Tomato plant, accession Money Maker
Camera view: horizontal (90 deg, fisheye); turntable rotation: 300 degrees
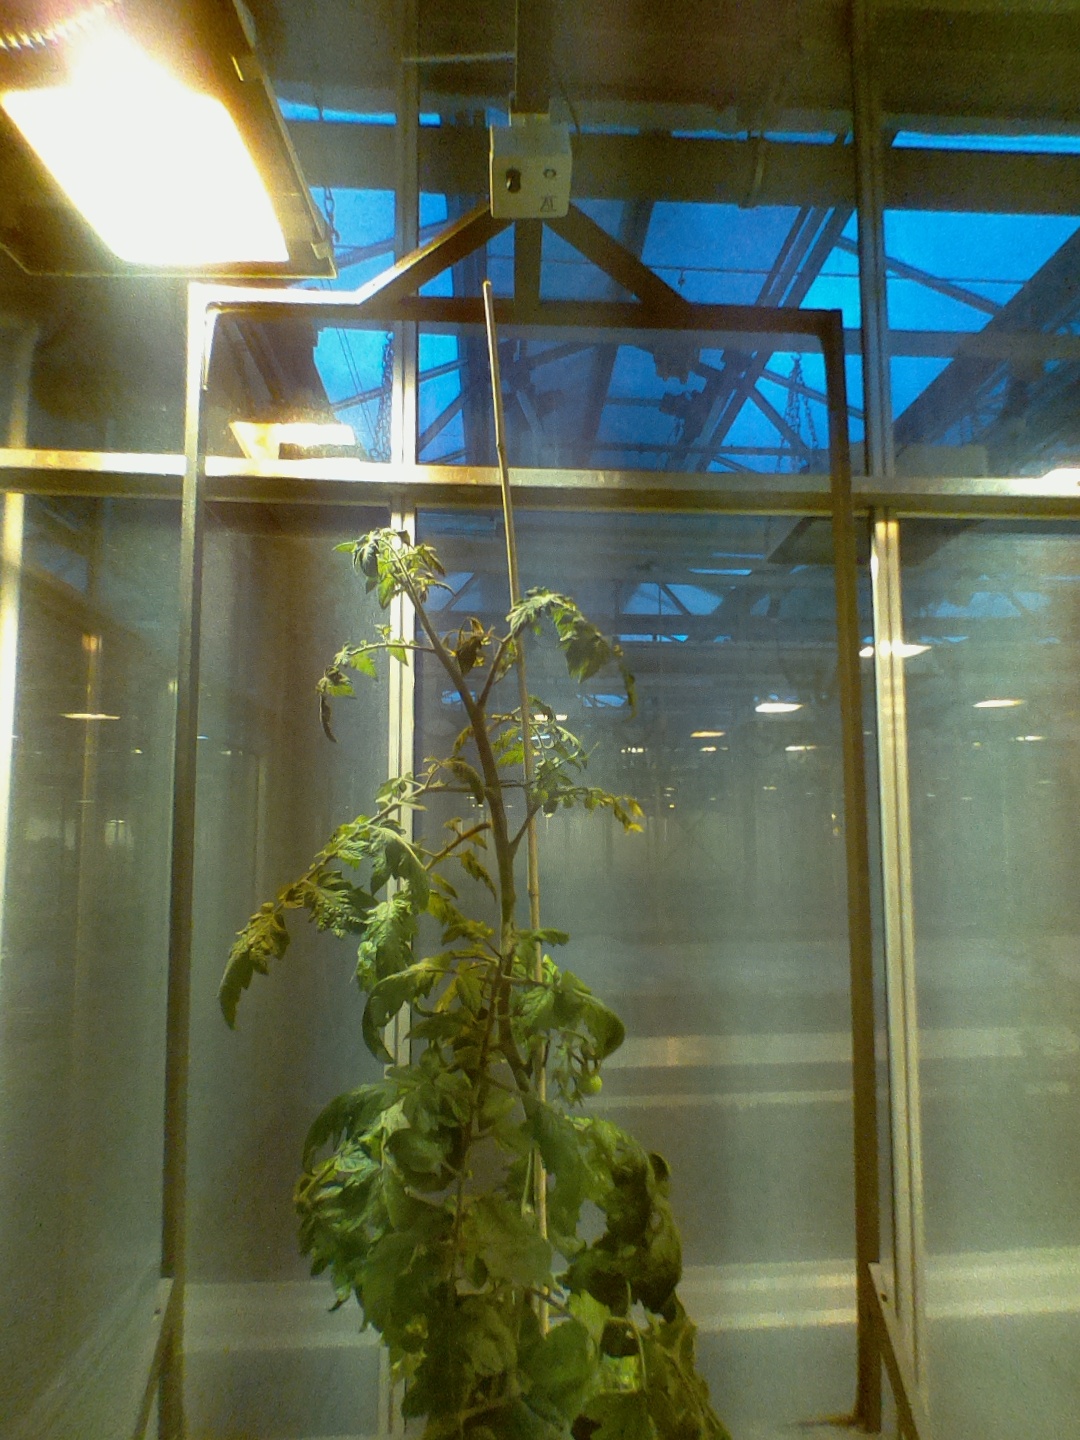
BBCH growth stage 71: 10%-20% of final fruit size